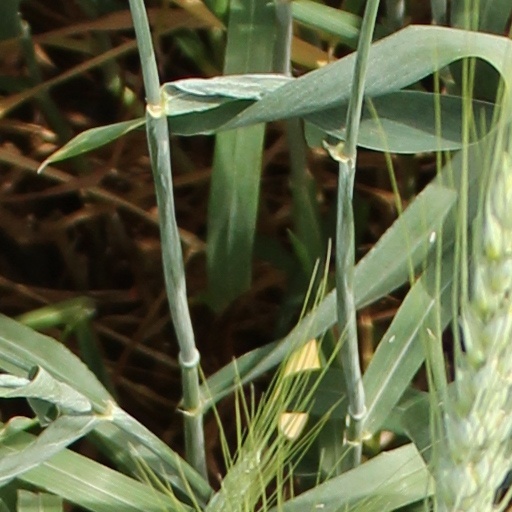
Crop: wheat